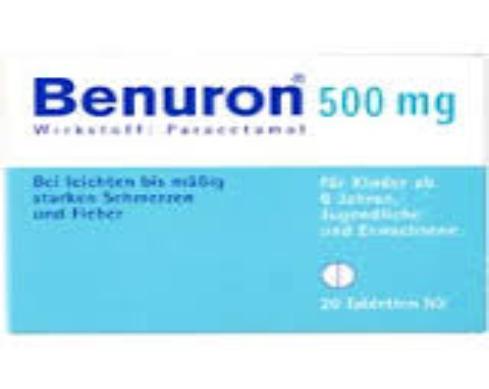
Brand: benuron
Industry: Medical